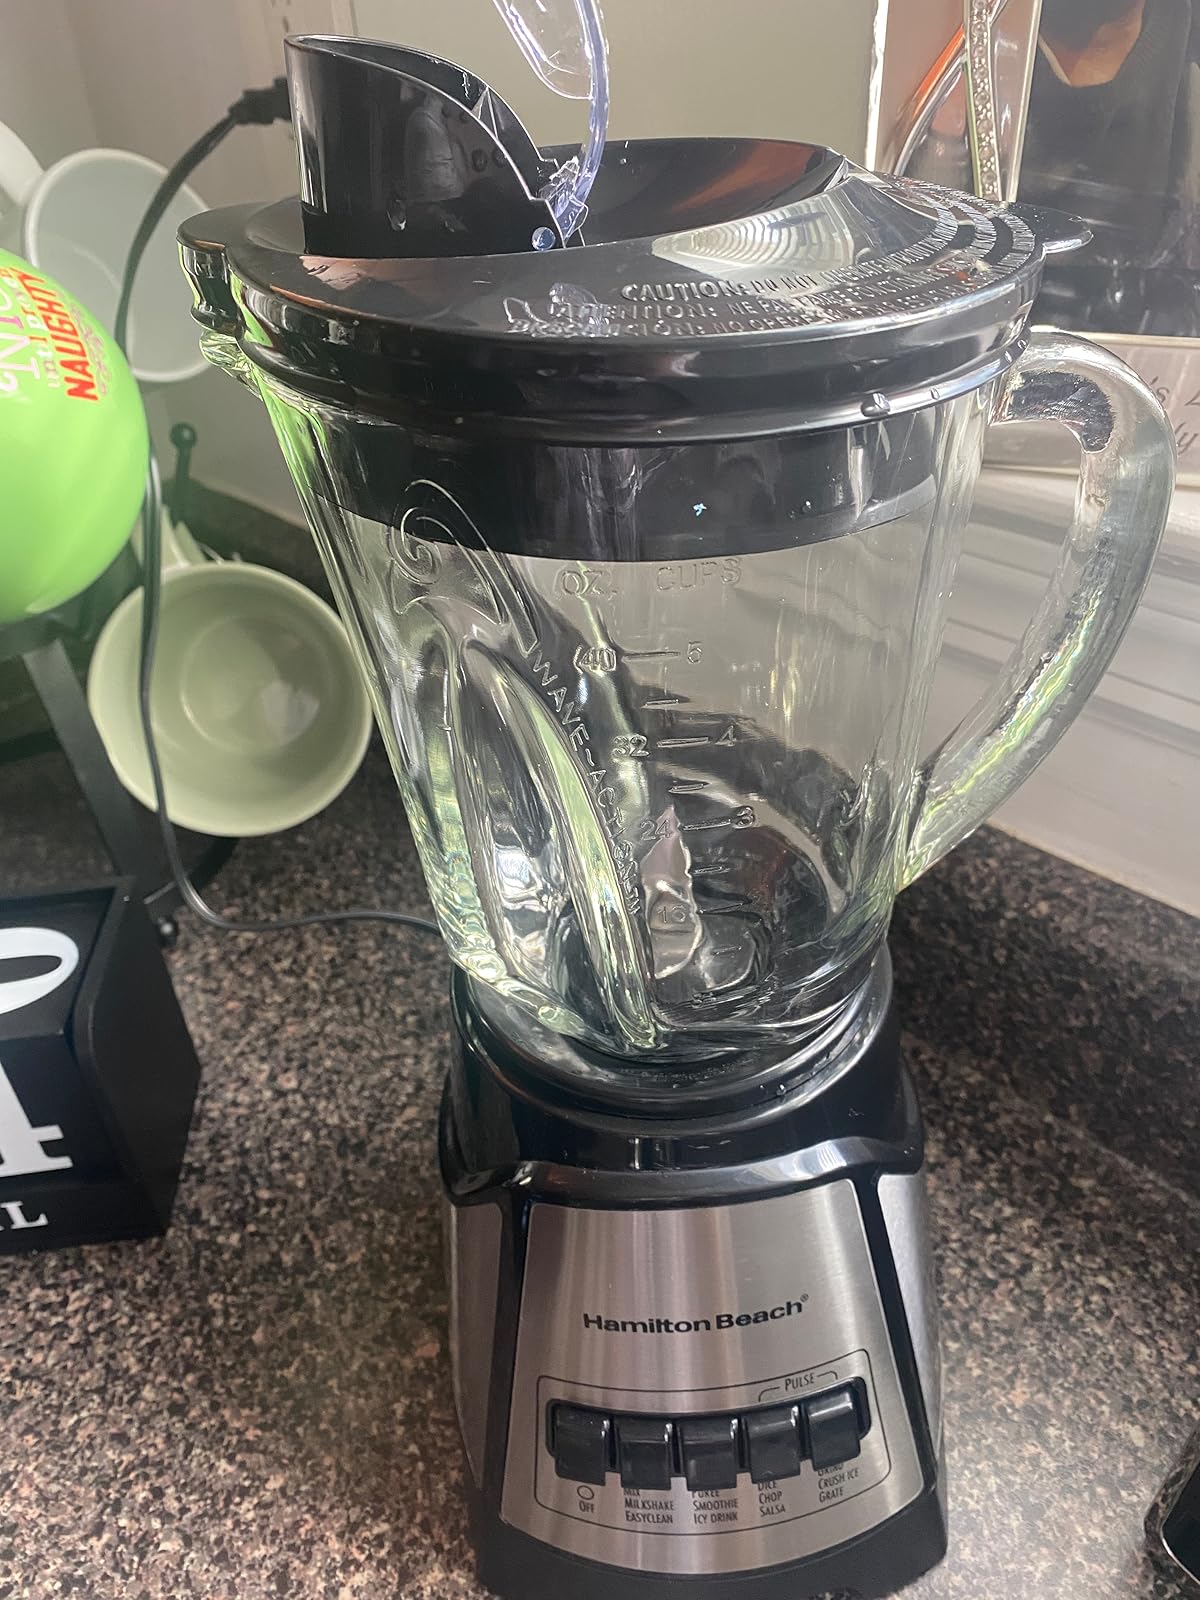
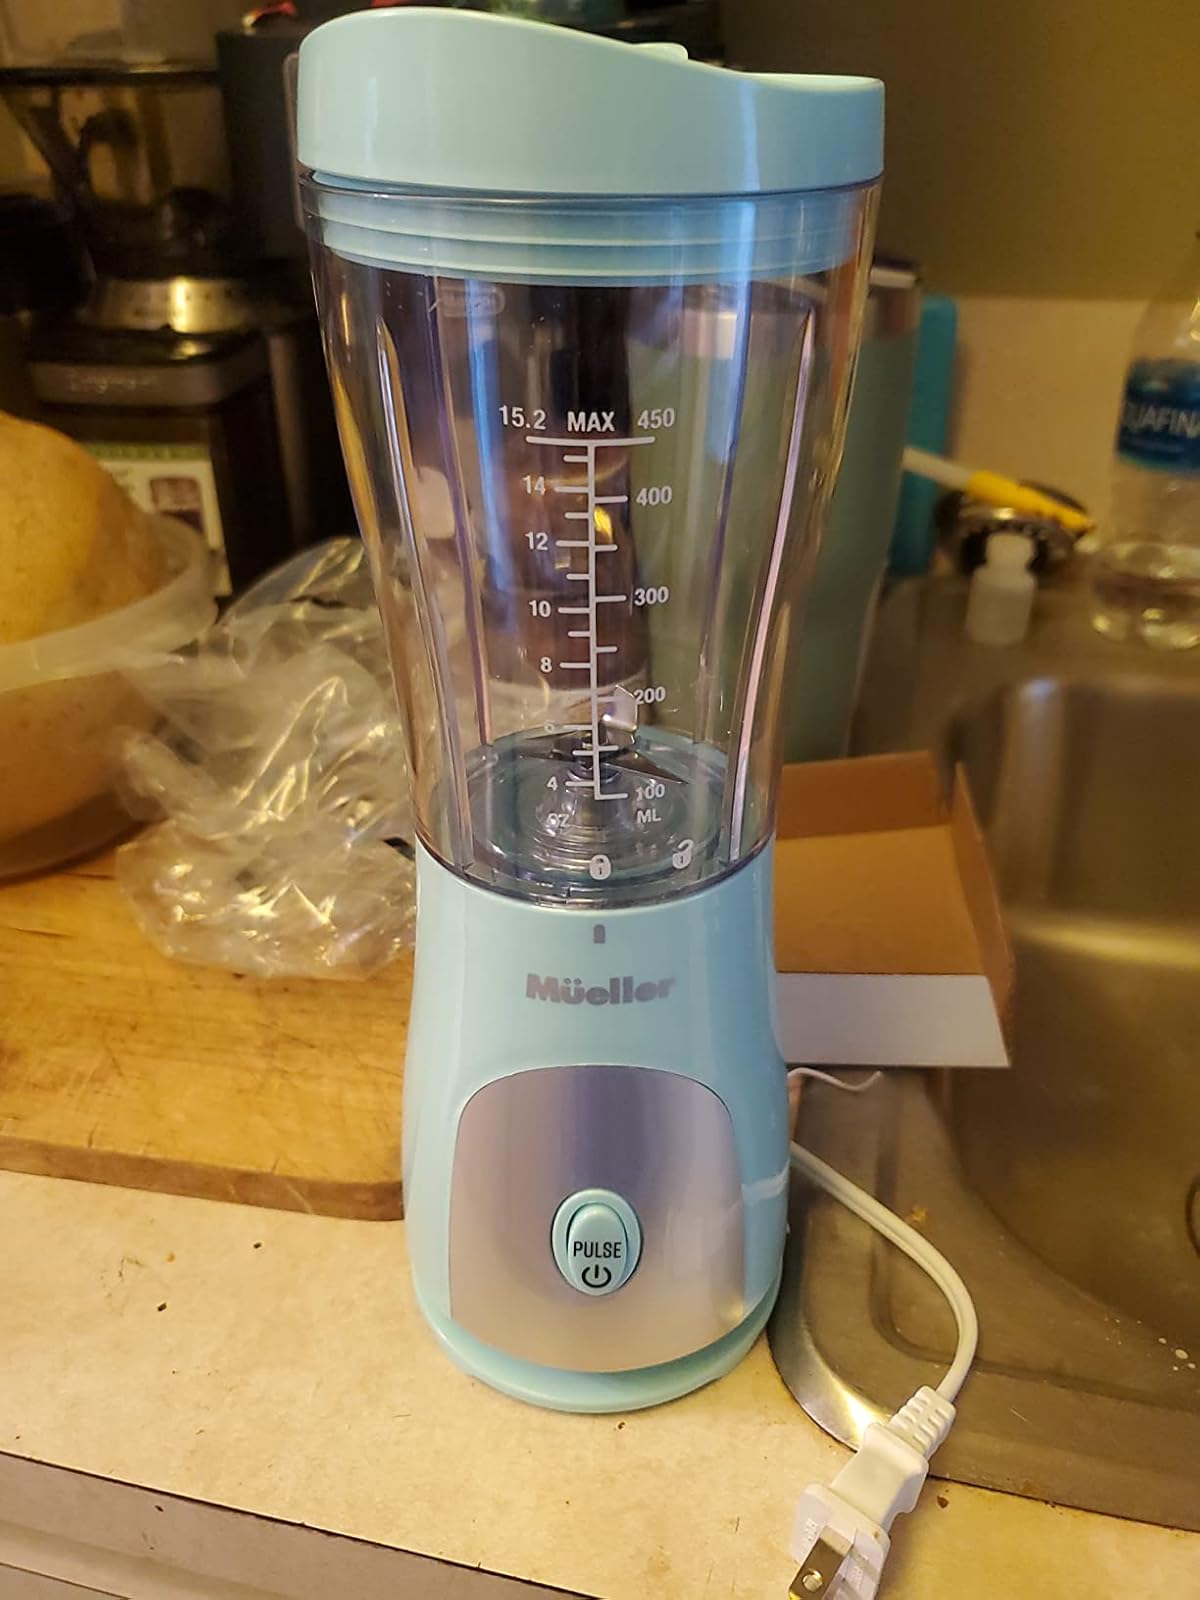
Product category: items_blender
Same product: no